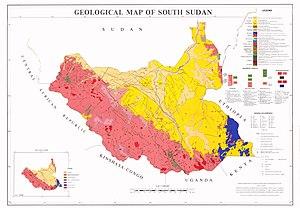
Carte géologique du Sud-Soudan, d'après des documents BRGM et autres, actualisés.
Située à l'ouest de la corne de l'Afrique de l'est, le Soudan du Sud possède la vingtième plus grande superficie de l'Afrique avec un territoire de 619 745 km². Le Soudan du Sud est encadré au nord par le Soudan, à l'ouest par la République centrafricaine, à l'est par l'Éthiopie, et au sud par le Kenya, l'Ouganda et la République démocratique du Congo.